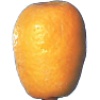
Label: Kumquats 1